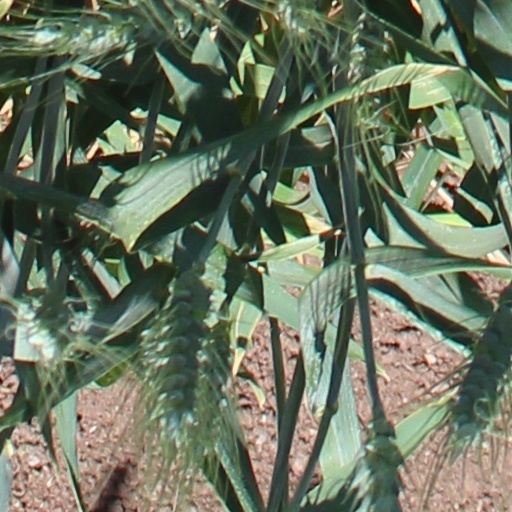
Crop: wheat